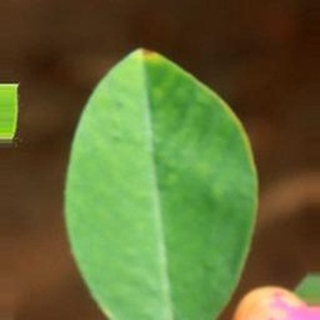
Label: healthy_groundnut